Dizimieu

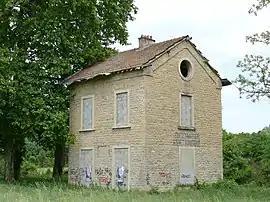
Former train station

Dizimieu is a commune in the Isère department in southeastern France.